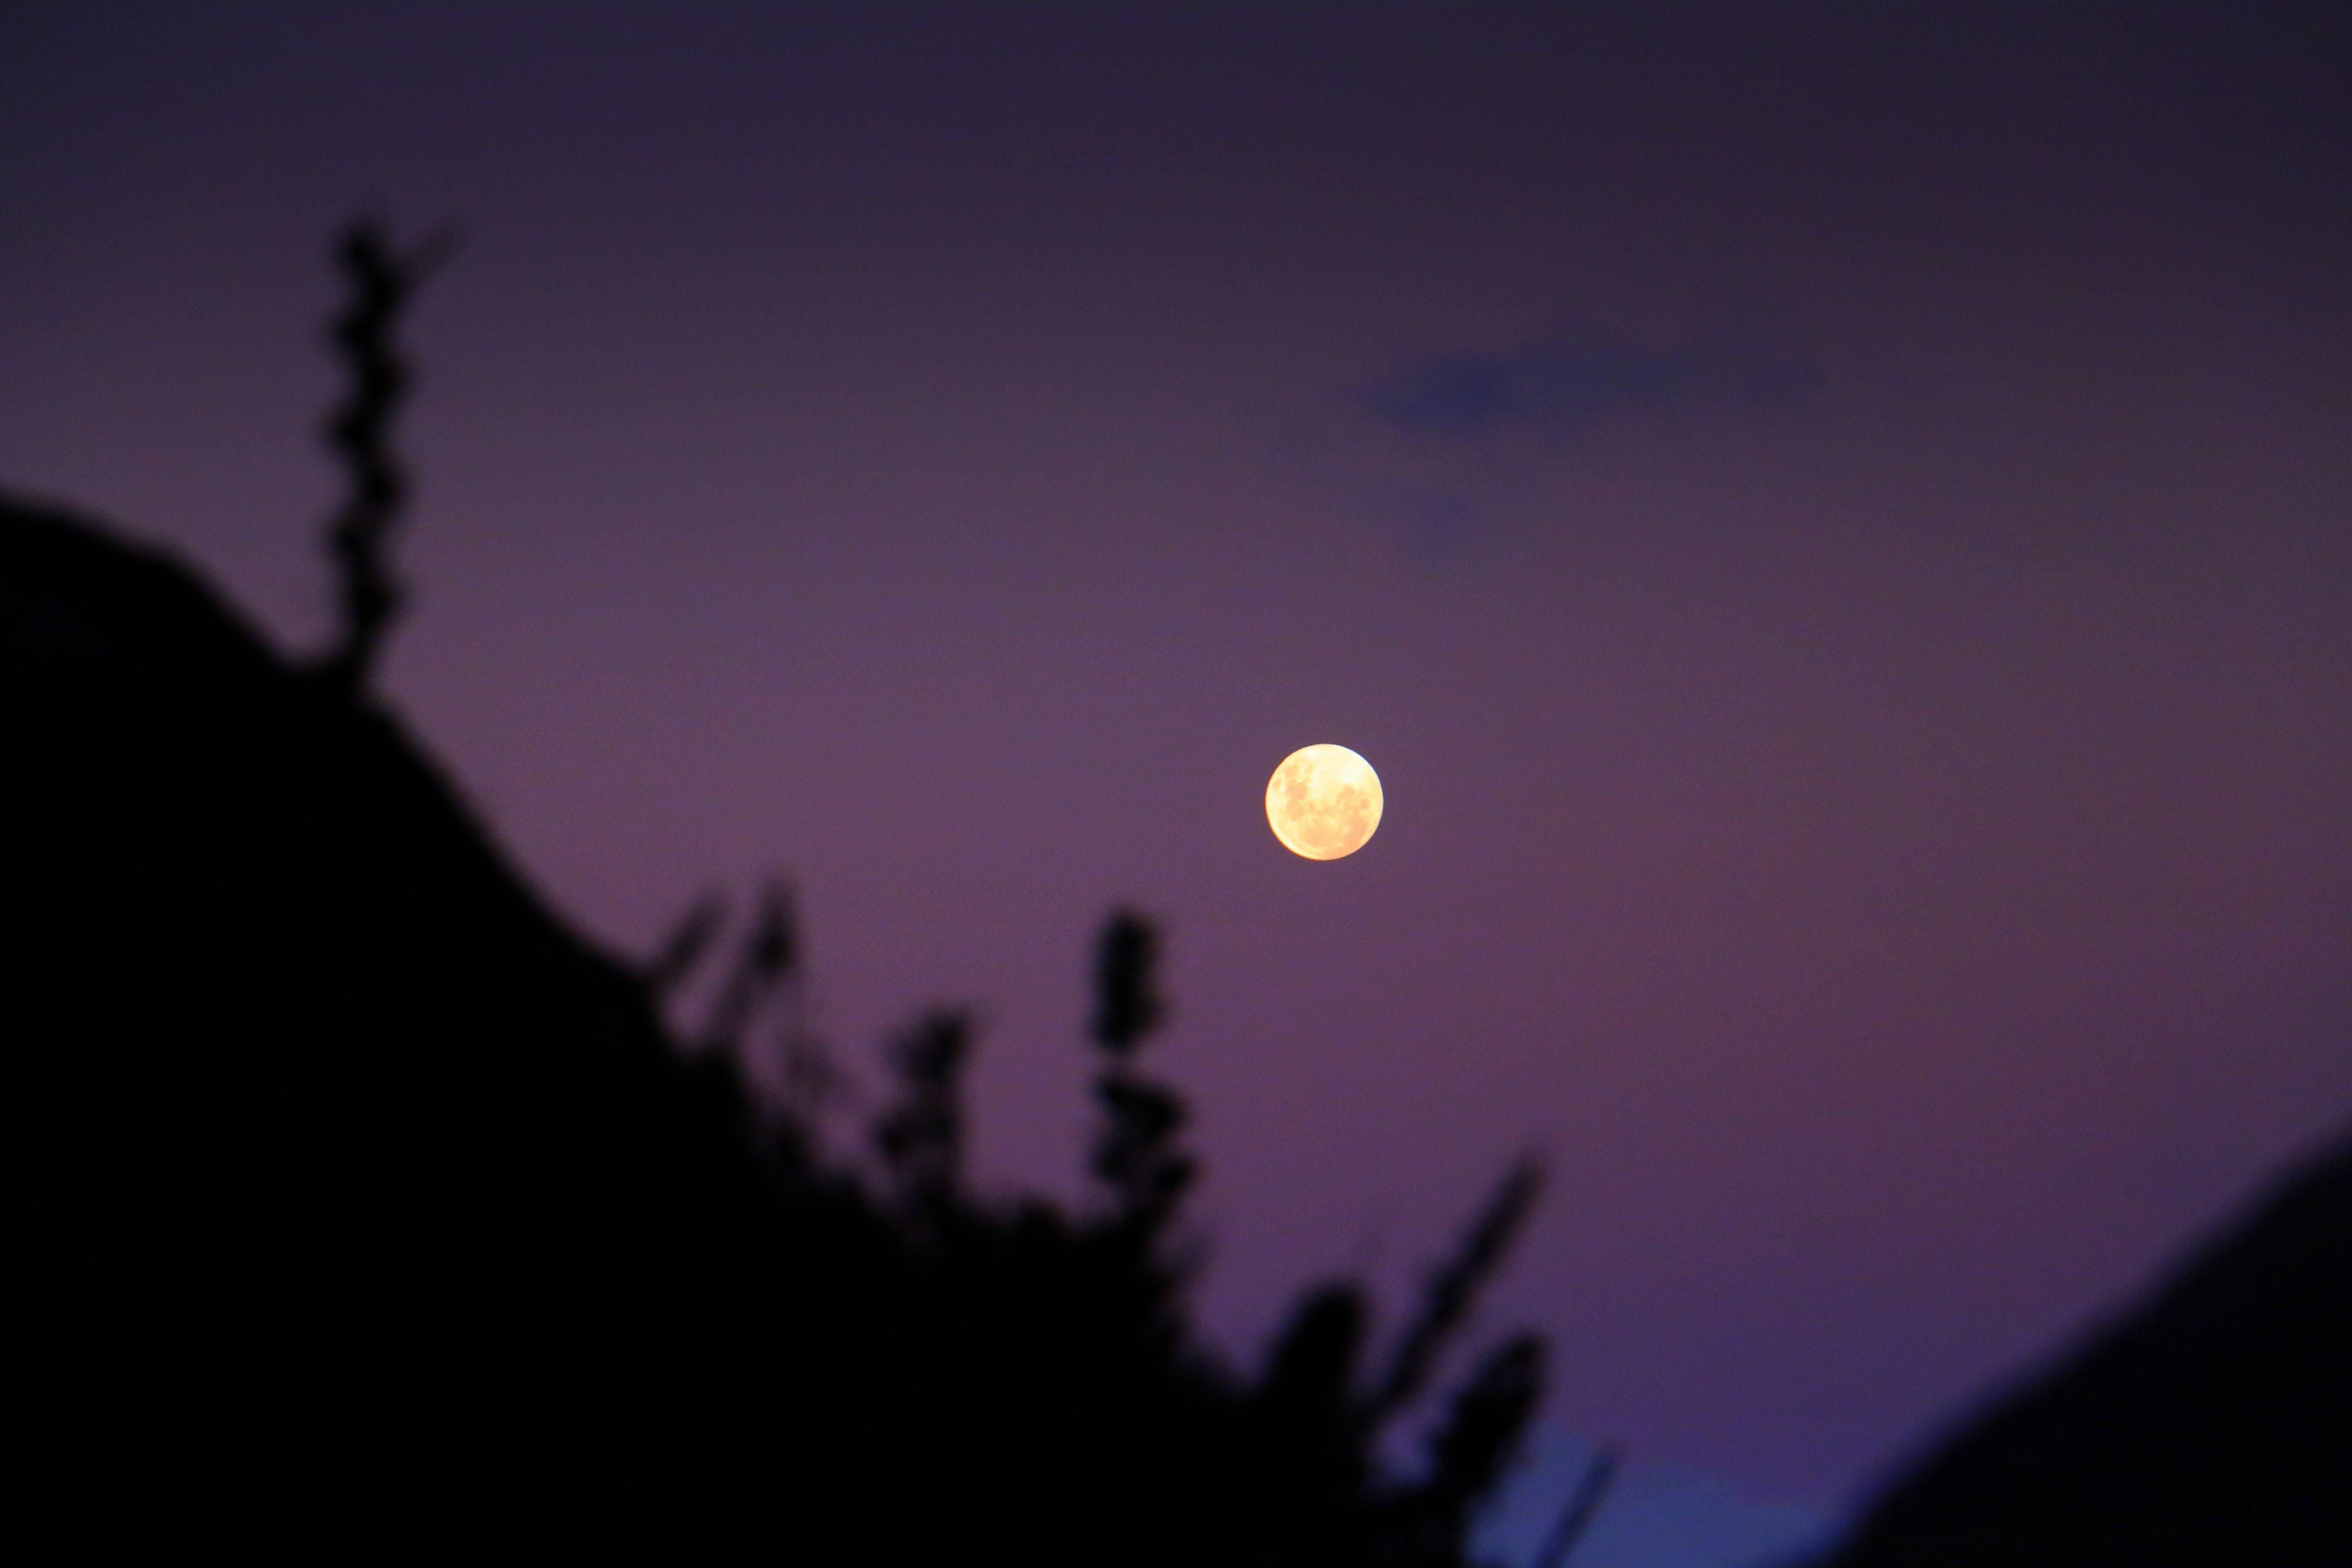
moon, sky, astronomical object, full moon, atmospheric phenomenon, moonlight, light, celestial event, atmosphere, night, tree, cloud, midnight, astronomy, event, landscape, plant, evening, dusk, space